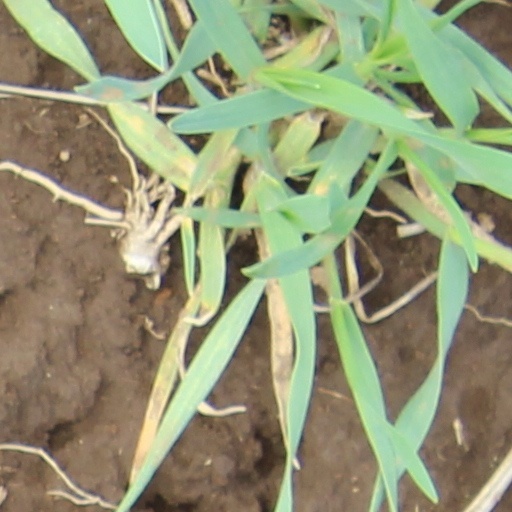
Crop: wheat